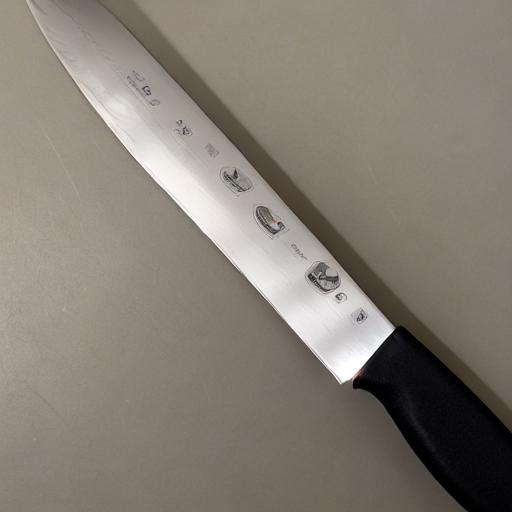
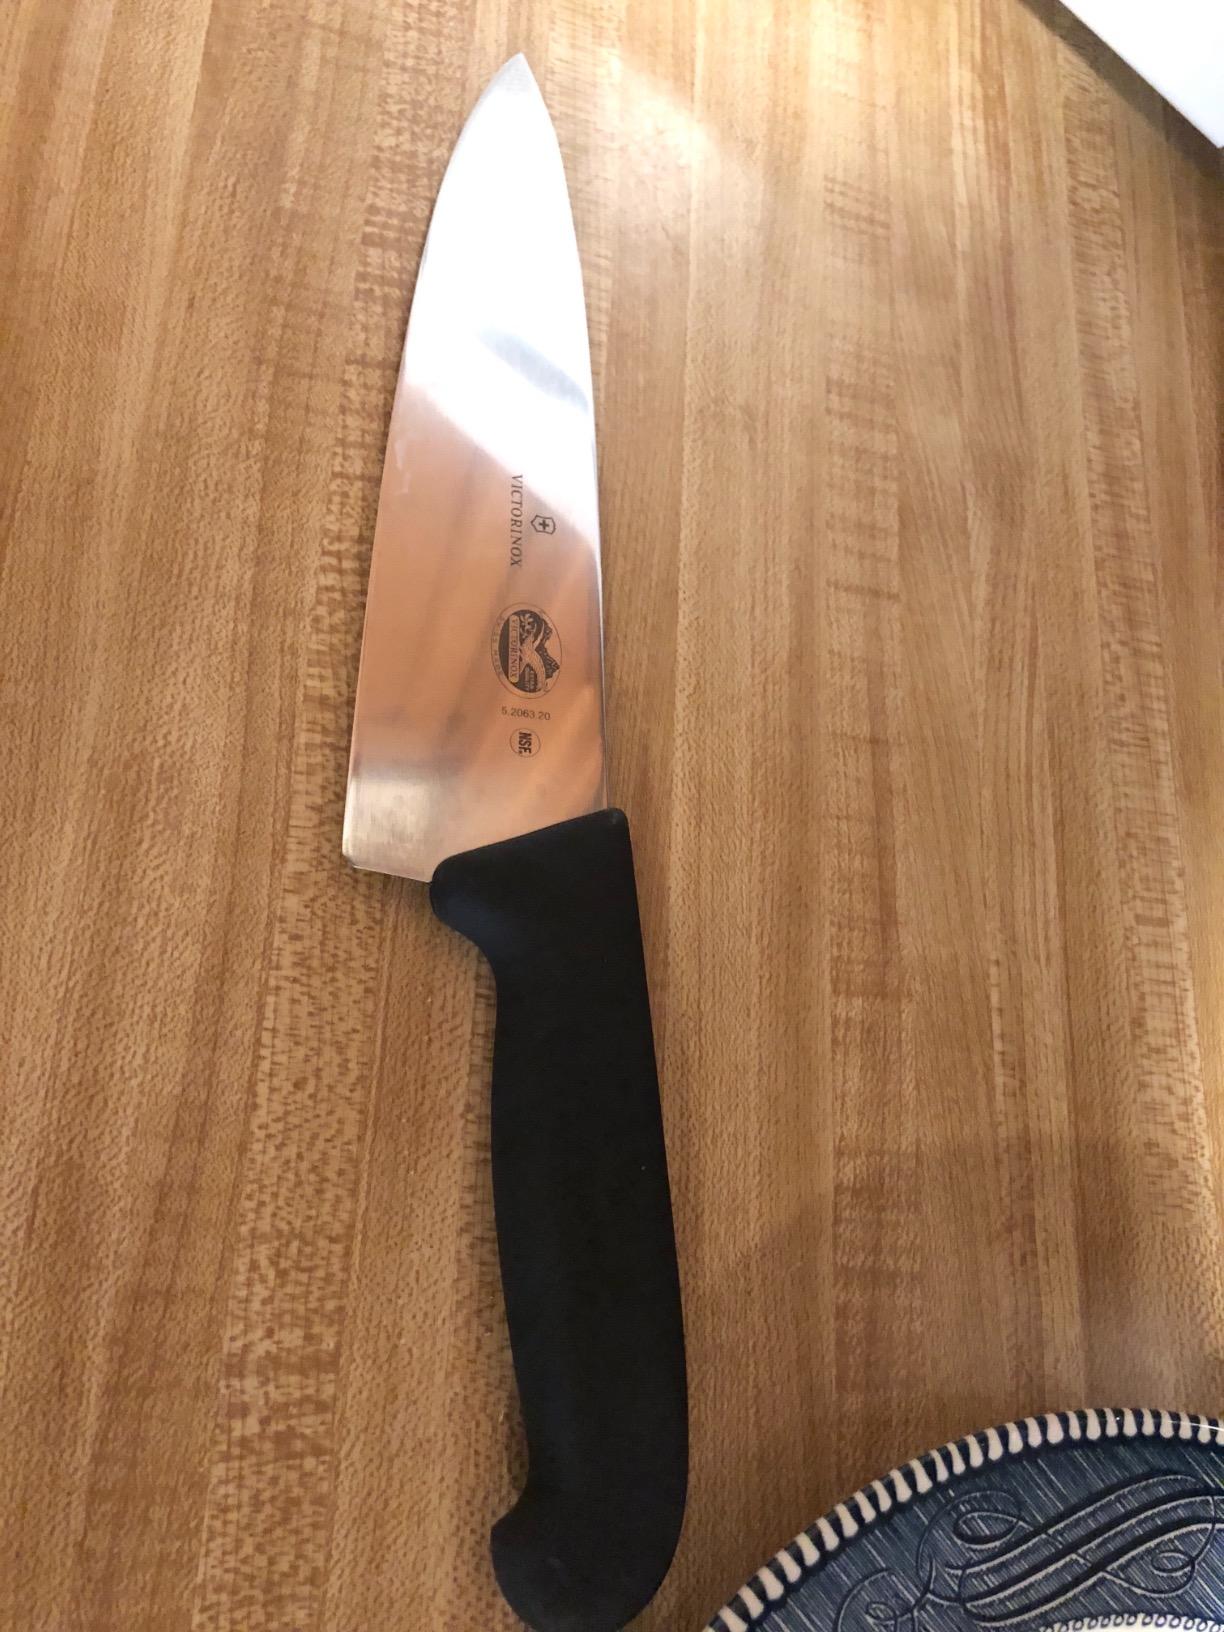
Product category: items_knife
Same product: no